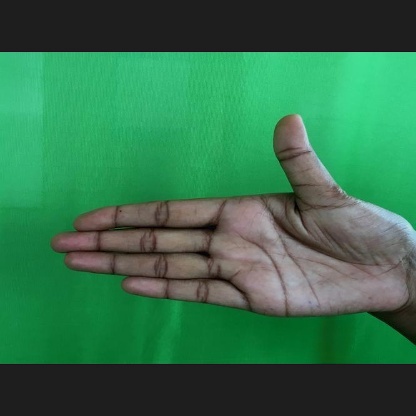
Mudra: Ardhachandran